Atkinsia dominula

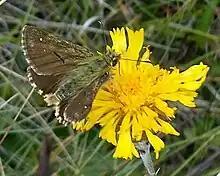
"Atkinsia dominula", Australia

Atkinsia is a genus of Australian skippers in the butterfly family Hesperiidae. This genus has a single species, Atkinsia dominula (Plötz, 1884).